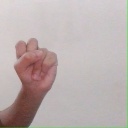
अक्षर: स